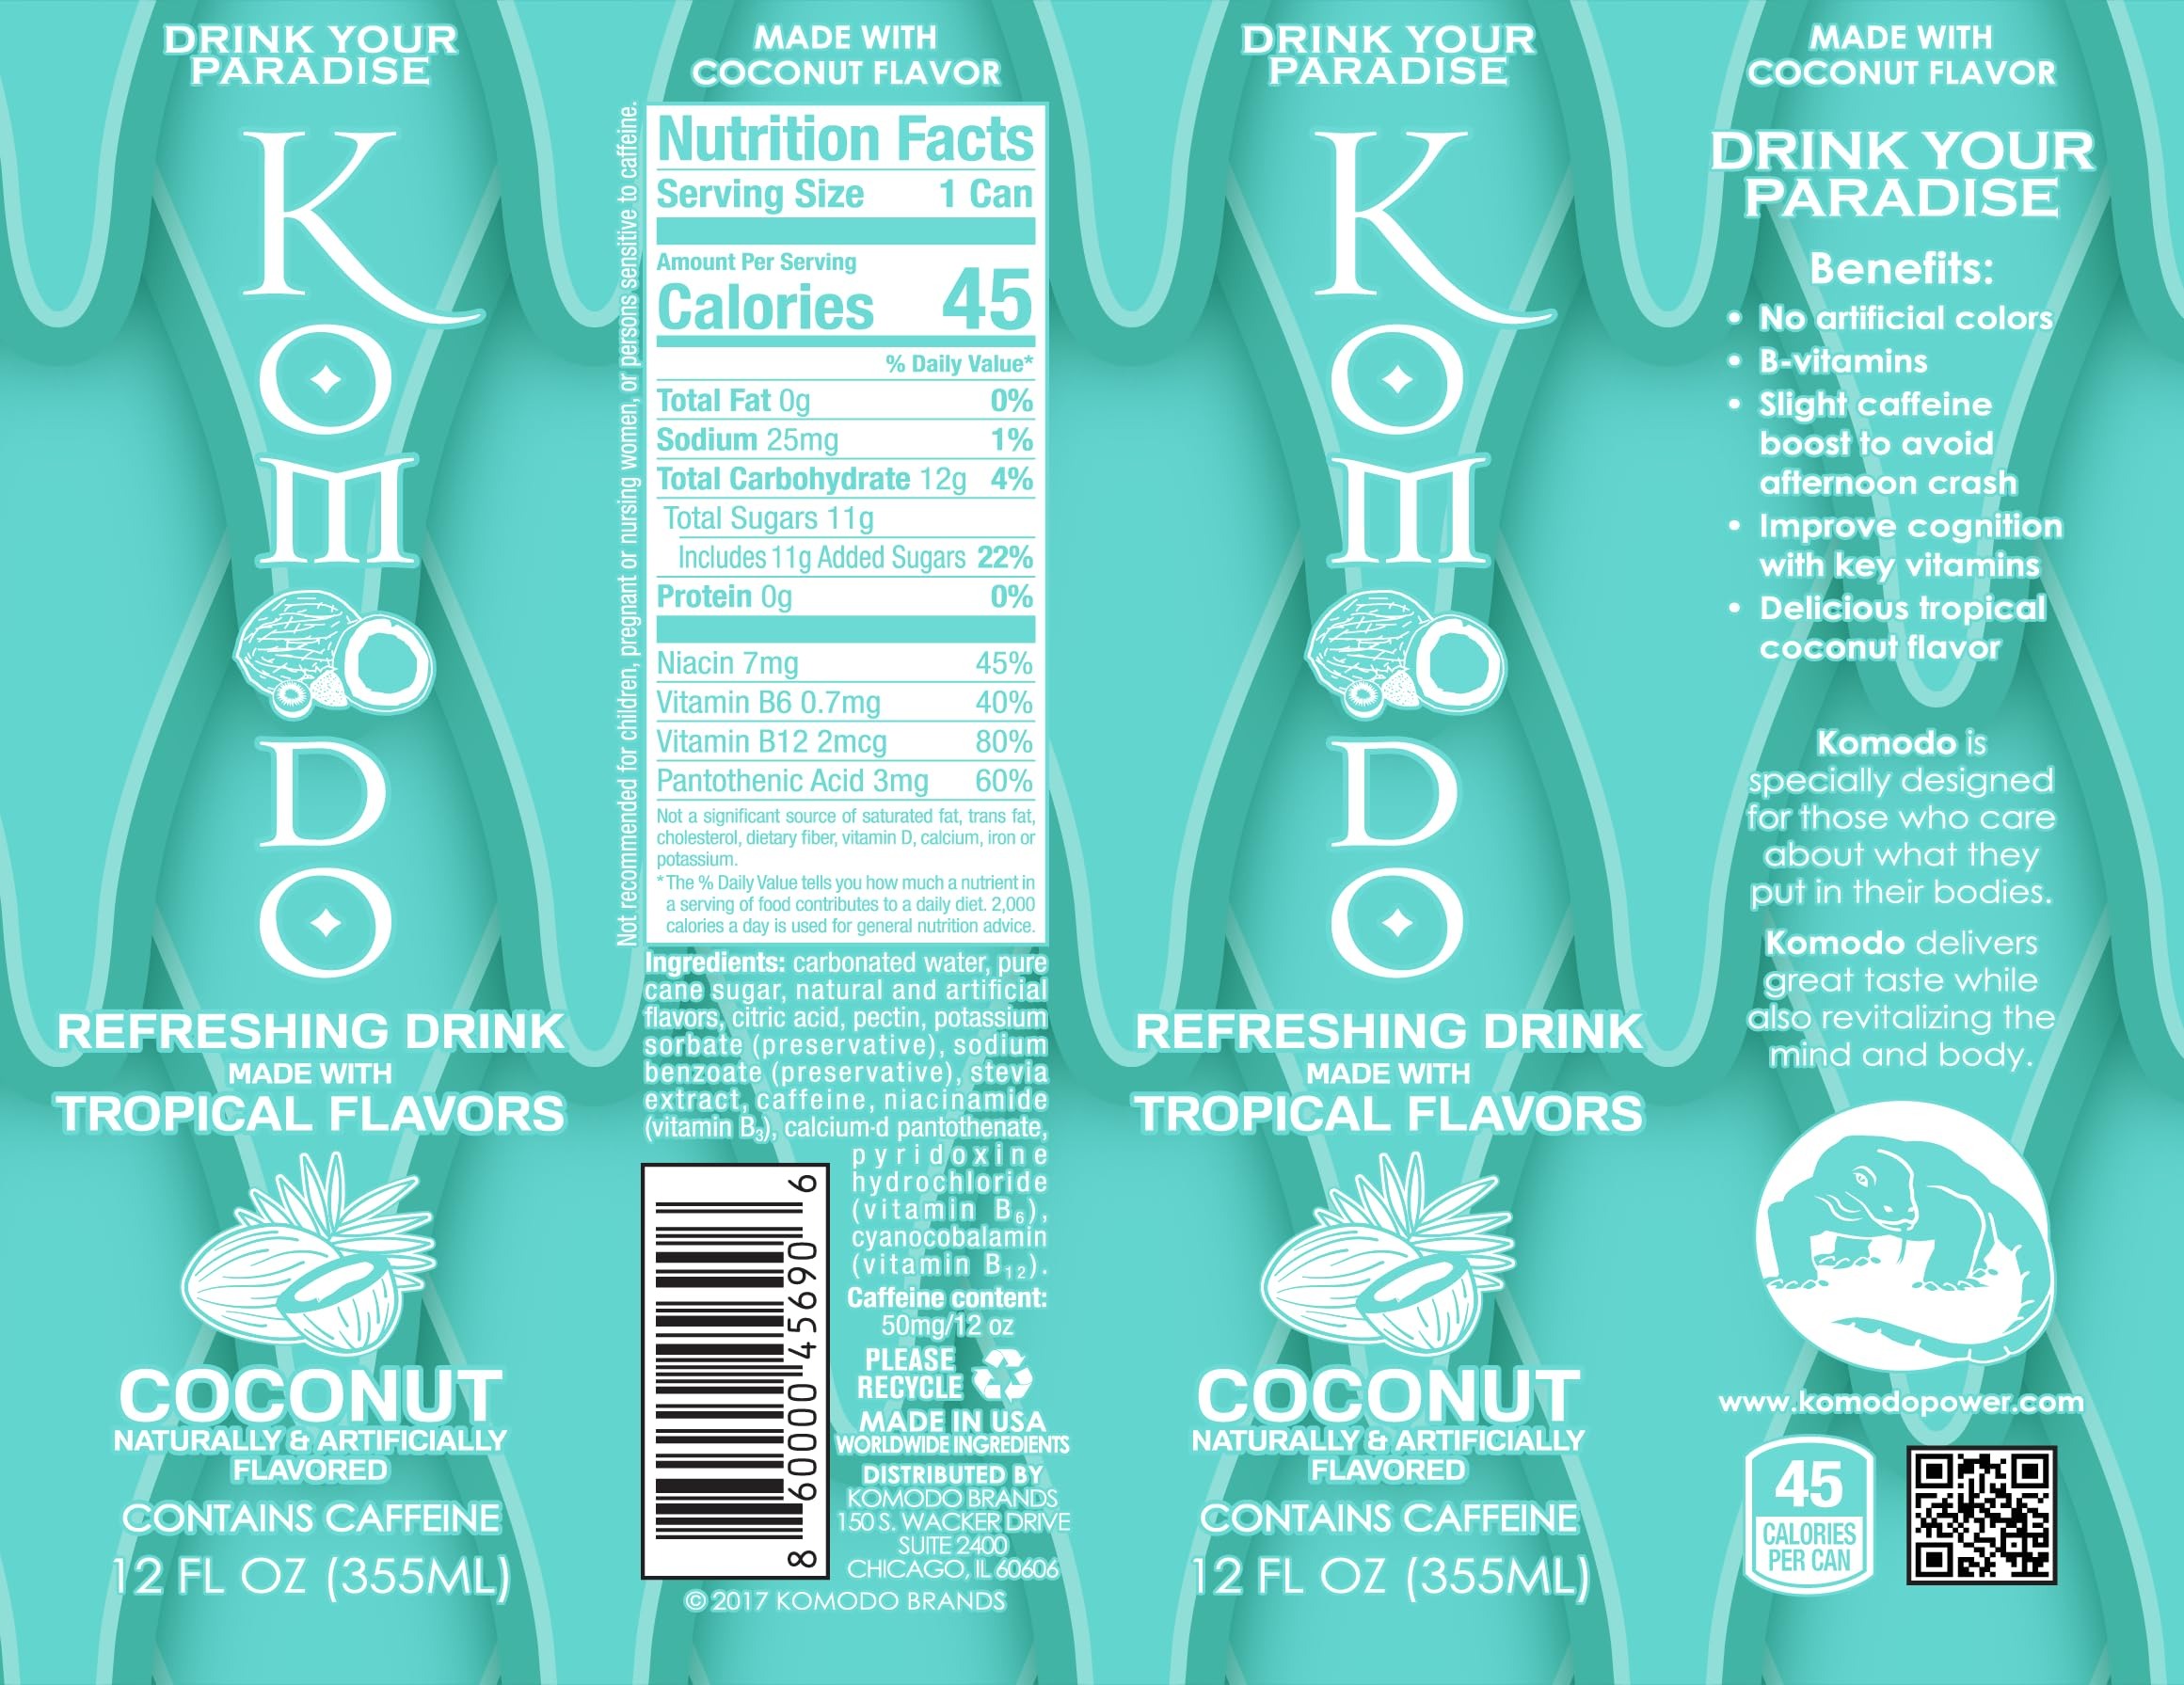
Item Name: Komodo Coconut Sparkling Drink 4 Pack (Coconut)
Bullet Point: No artificial colors. Contains B-vitamins. Low carb. Low calorie. Zero fat. Slight caffeine boost to avoid afternoon crash. Improves cognition with key vitamins. Delicious tropical coconut flavor.
Product Description: Komodo Sparkling Drink is a coconut water-based natural energy drink. Komodo Energy Drink was crafted for individuals in need of a healthy energy boost, while avoiding the afternoon “crash” feeling. Our low carb, low calorie beverage gives off a slight caffeine boost while maintaining natural and delicious tropical flavors (Coconut, Mango, and Pineapple). Each 12oz can contains only 45 calories, while also including 50mg of caffeine. Ingredients include Coconut water, Stevia, Acai, Organic Sugars, and B-vitamins.
Value: 4.0
Unit: Count

Price: 9.16